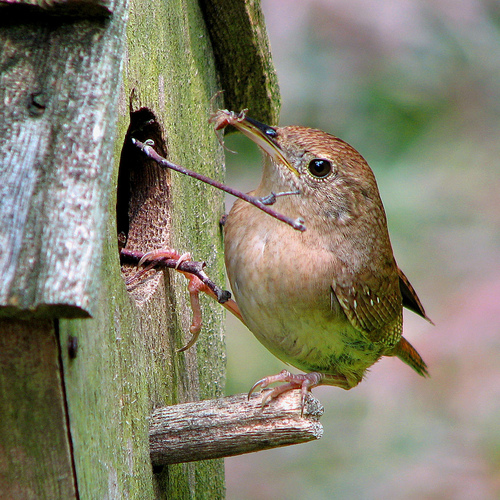
this very small bird is mostly brown in color with light-brown mottling, and its head and eyes are large relative to its body size.
this bird has a bright green abdomen with light brown breast and brown and black coverts.
staring at the bird house with its black eyes, the brown bird gets ready to step inside.
a small brown bird with a long bill, large black eyes and orange feet.
this bird has a combination of yellow and green breast and stomach.
this bird has wings that are brown with a rotund body
this bird has a long bill with dark brown crown and brown and white breast and belly.
this short bird has a small beak and a light brown belly with a darker back.
this particular bird has a belly that is tan and brown
this small bird has light brown and cream spots on its crown, neck and breast and large, black eyering.
Species: House Wren